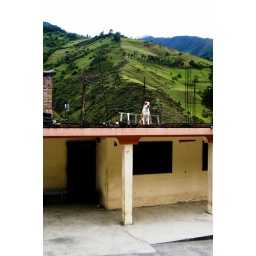
This dog chills on the roof and stares at all the traffic going by his house